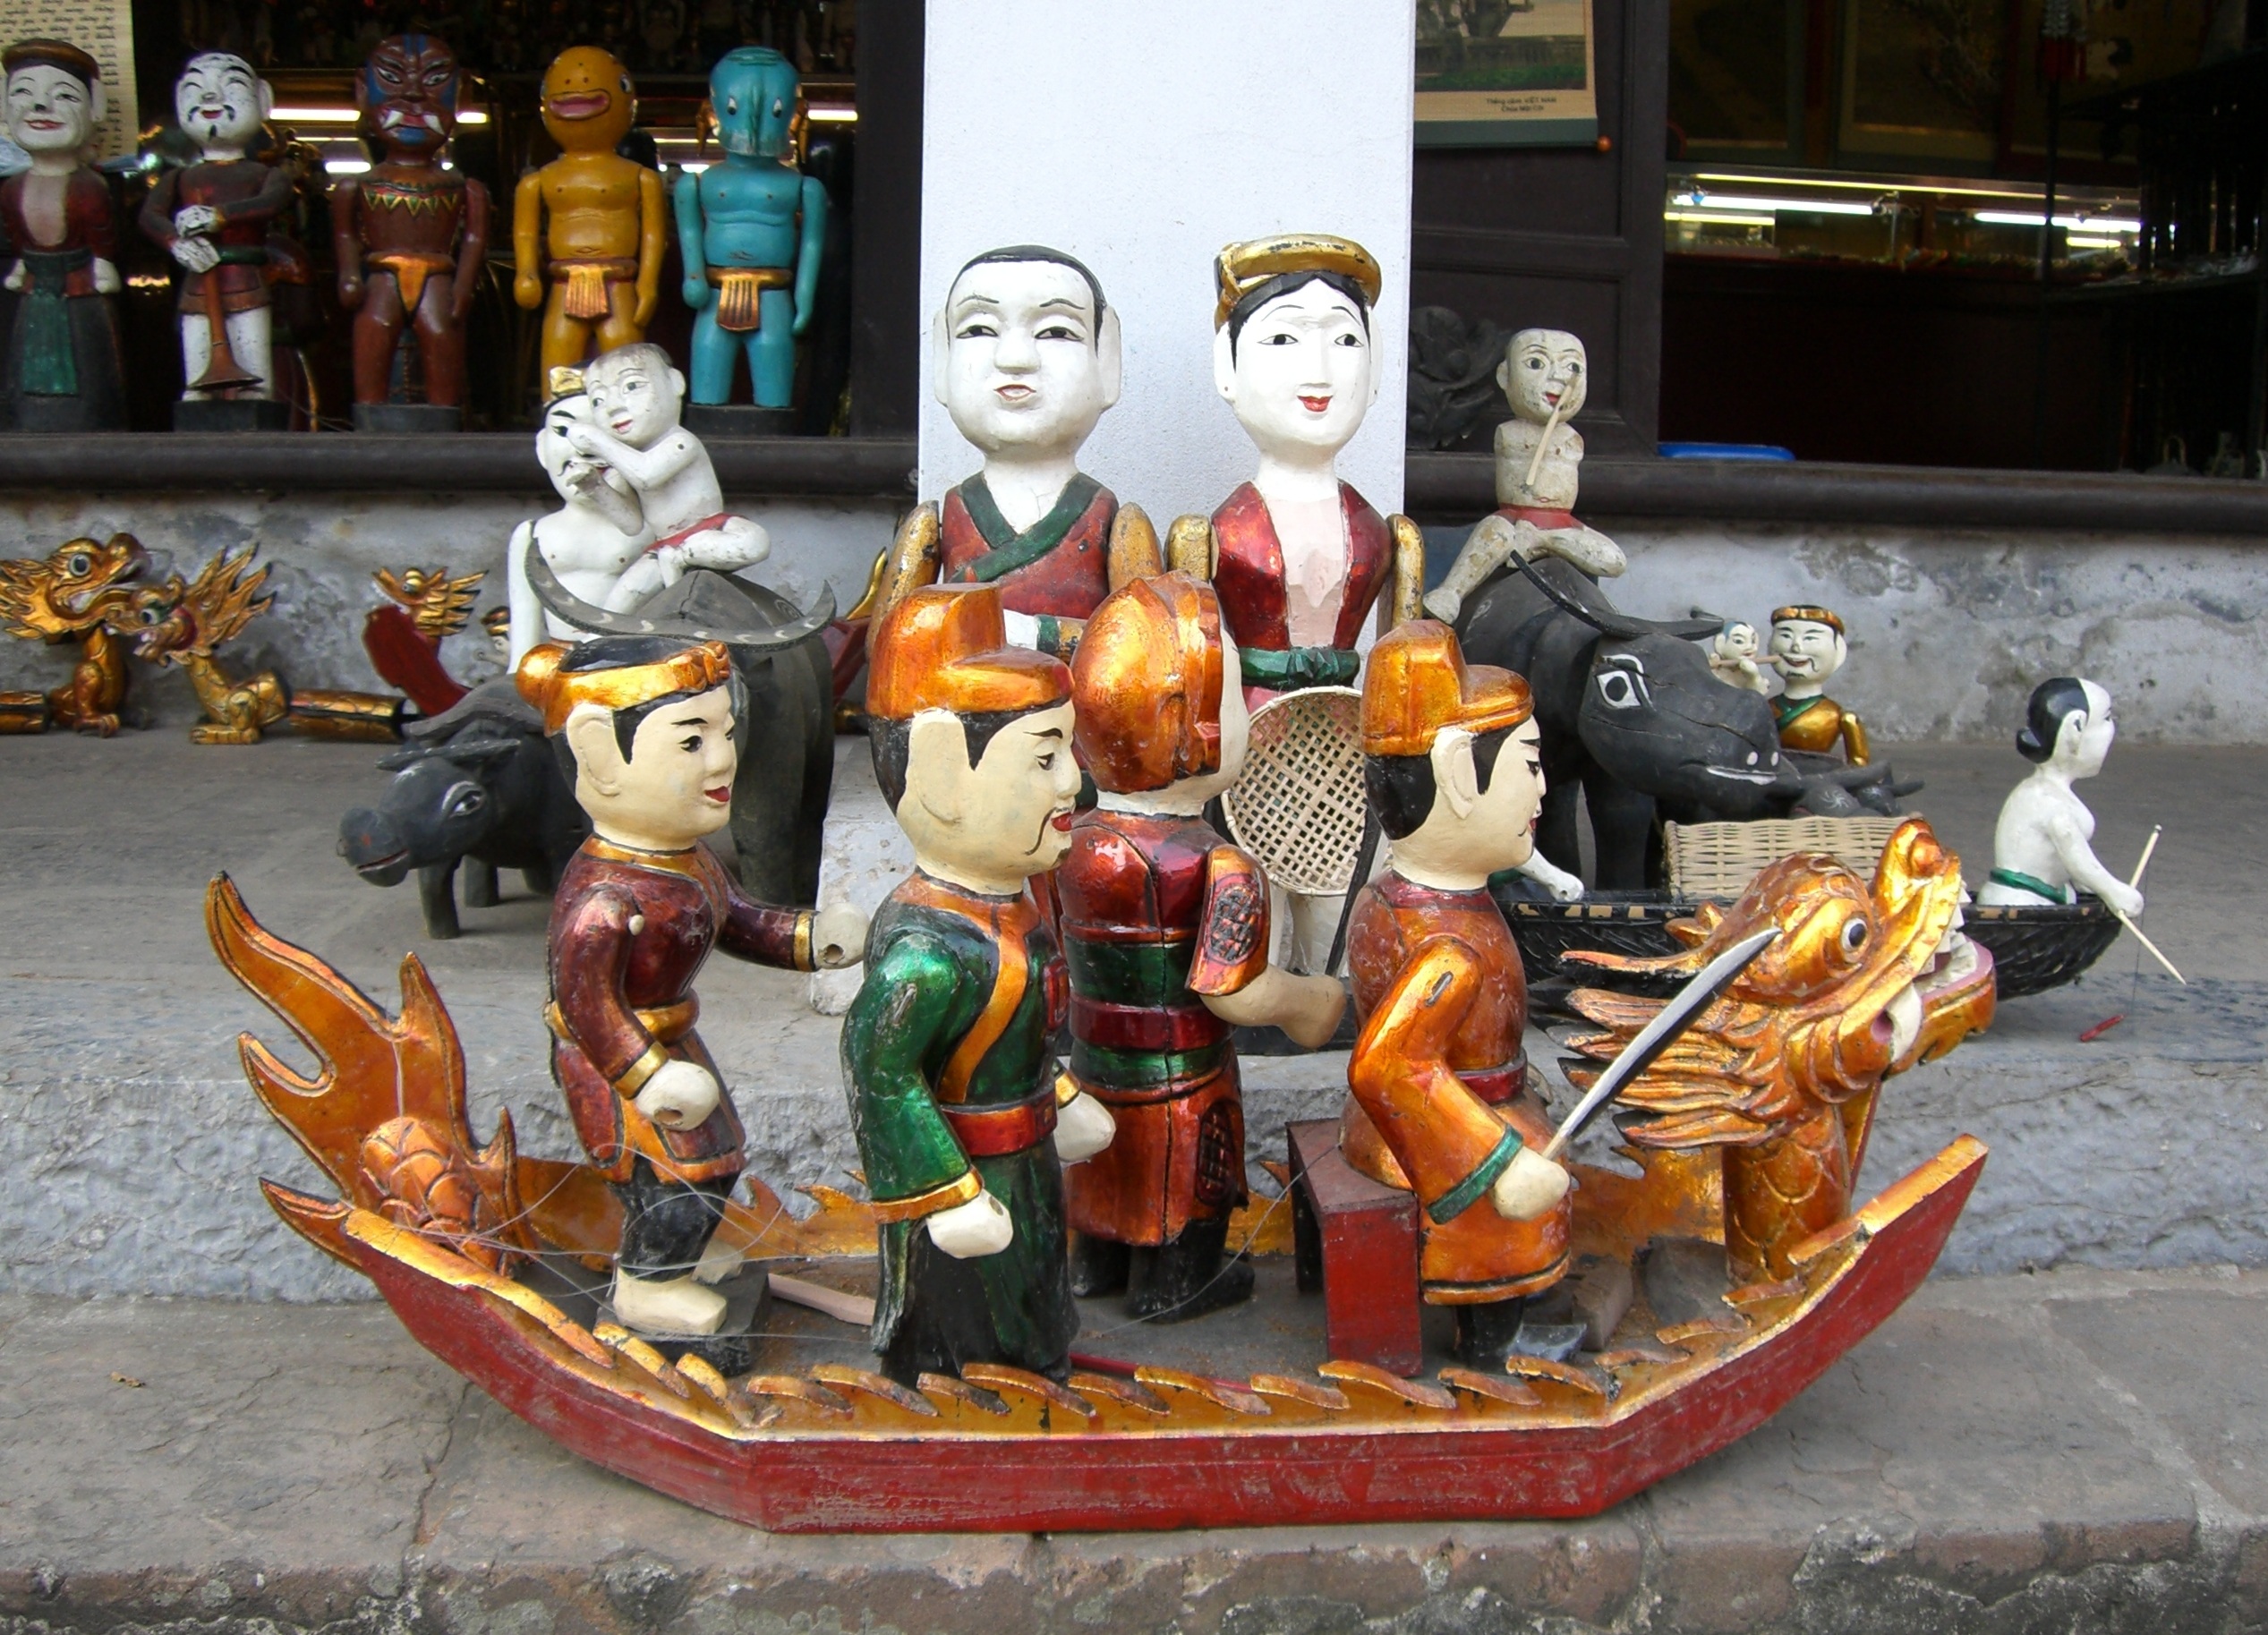
wood, statue, toy, viet nam, dolls, culture, handmade, puppetplay